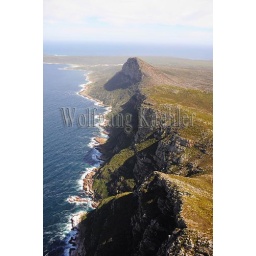
South africa, near cape town, table mountain national park, cape of good hope area, coast